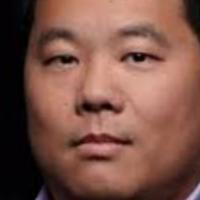
Age group: age 31-40